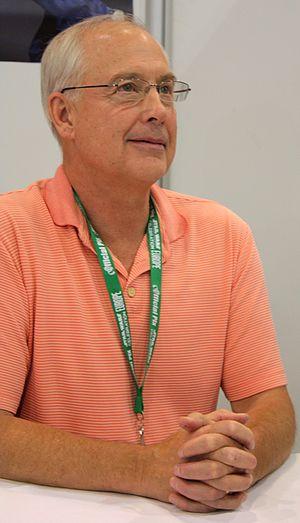
Ben Burtt est un designer sonore, monteur, réalisateur américain né le 12 juillet 1948 à Syracuse, New York. Parmi ses travaux les plus connus on peut citer la création de la bande son des épisodes de la saga Star Wars et des Indiana Jones, ainsi que WALL-E.